Military history of South America

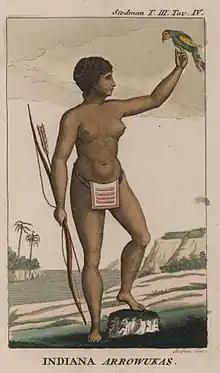
Arawak woman (John Gabriel Stedman)

Early South American military history is distinctively different from that in Asia or Europe. Metallurgy influenced warfare in the Americas less than in other parts of the world; in South America the use of stone, wood and bone, backed by limited use of copper, dominated weaponry up until the European invasions. The extinction of horses early on in the human habitation of the Americas meant that early South Americans had no cavalry – five thousand years of using horses in warfare had no parallel on the continent. In naval warfare, early South Americans did not build ships on a size comparable with those on other continents. Politically, state formation also came relatively late to South America, affecting the ability of South America to generate large armies early on in its history.